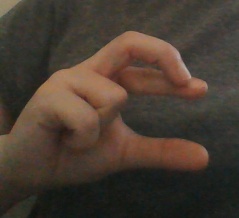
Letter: thal